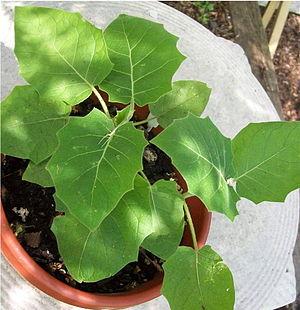
Solanum sessiliflorum appelé Cocona ou Tomate Chauve Souris est un arbuste tropical appartenant à la famille des Solanaceae. Ses grosses branches robustes portent des feuilles dentées et velues. Son fruit est une baie comestible rouge, orange ou jaune. On le rencontre principalement en Amérique du Sud en bordure de la région amazonienne, comme dans la province de Purús à l'Est du Pérou.